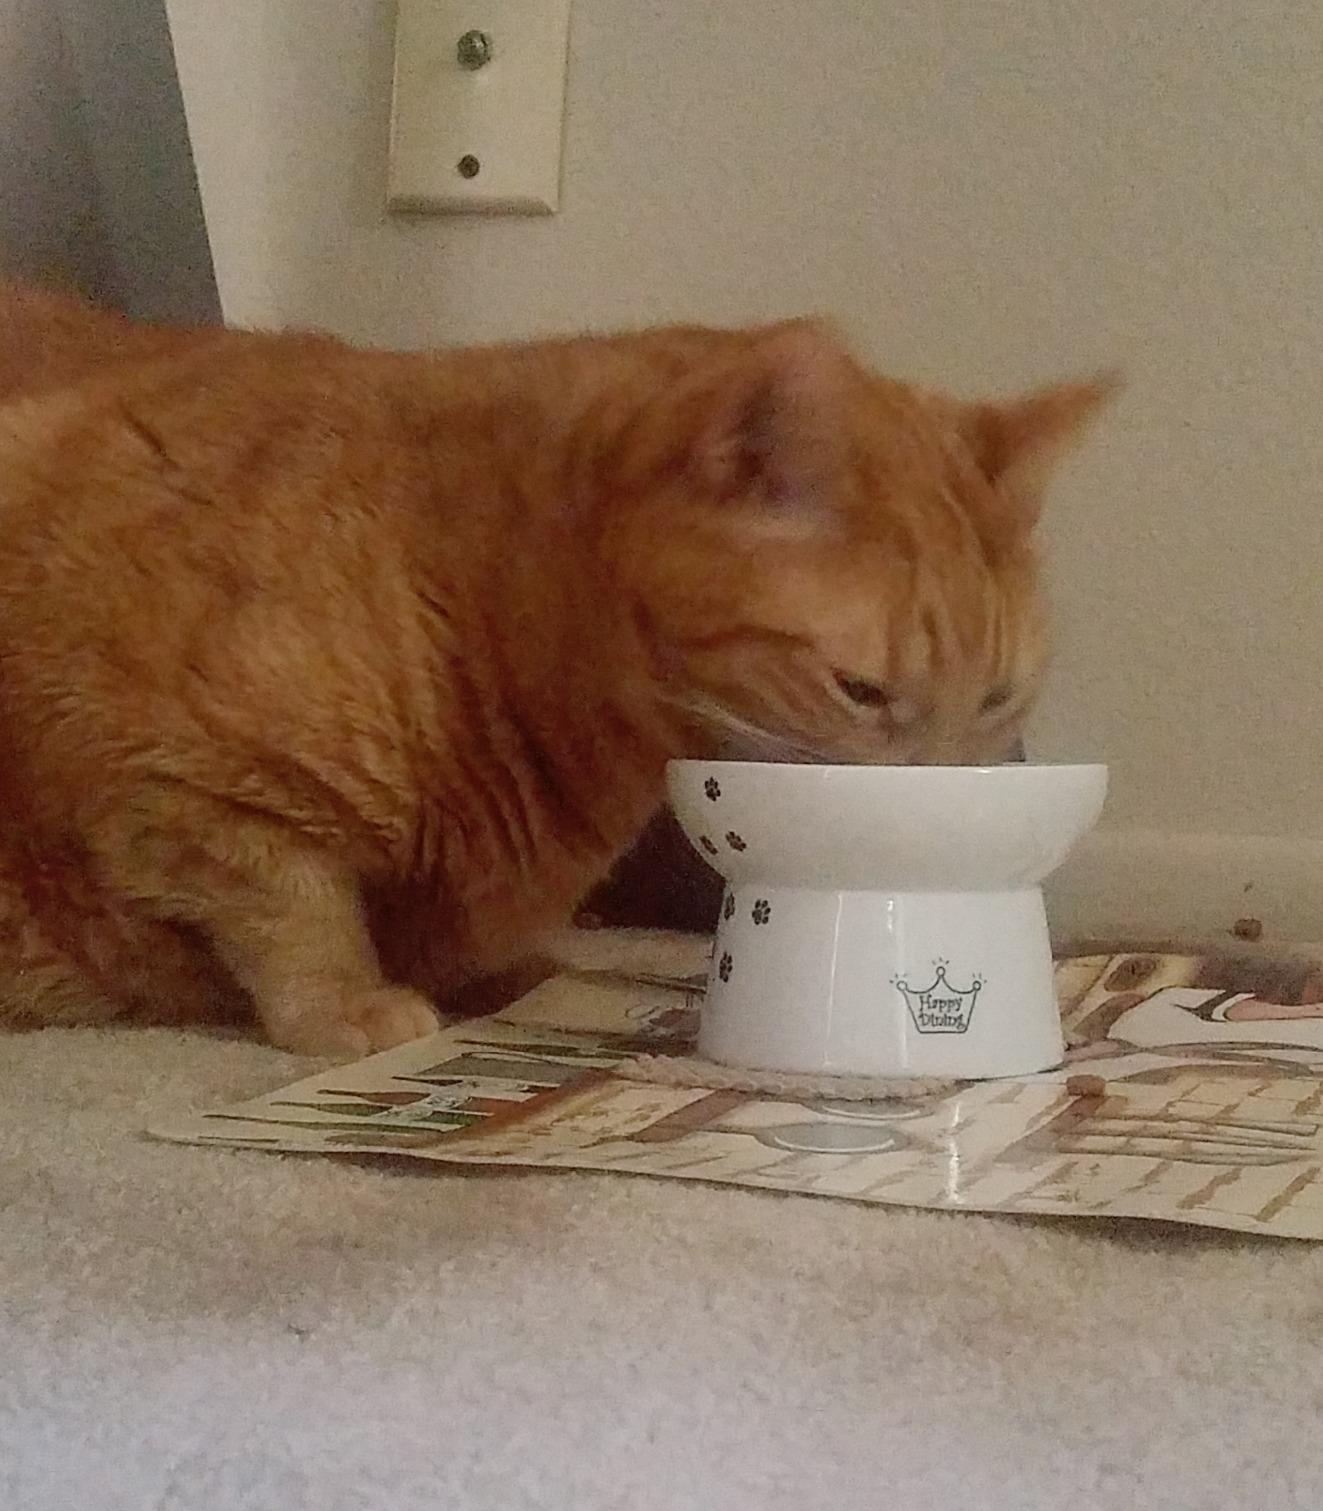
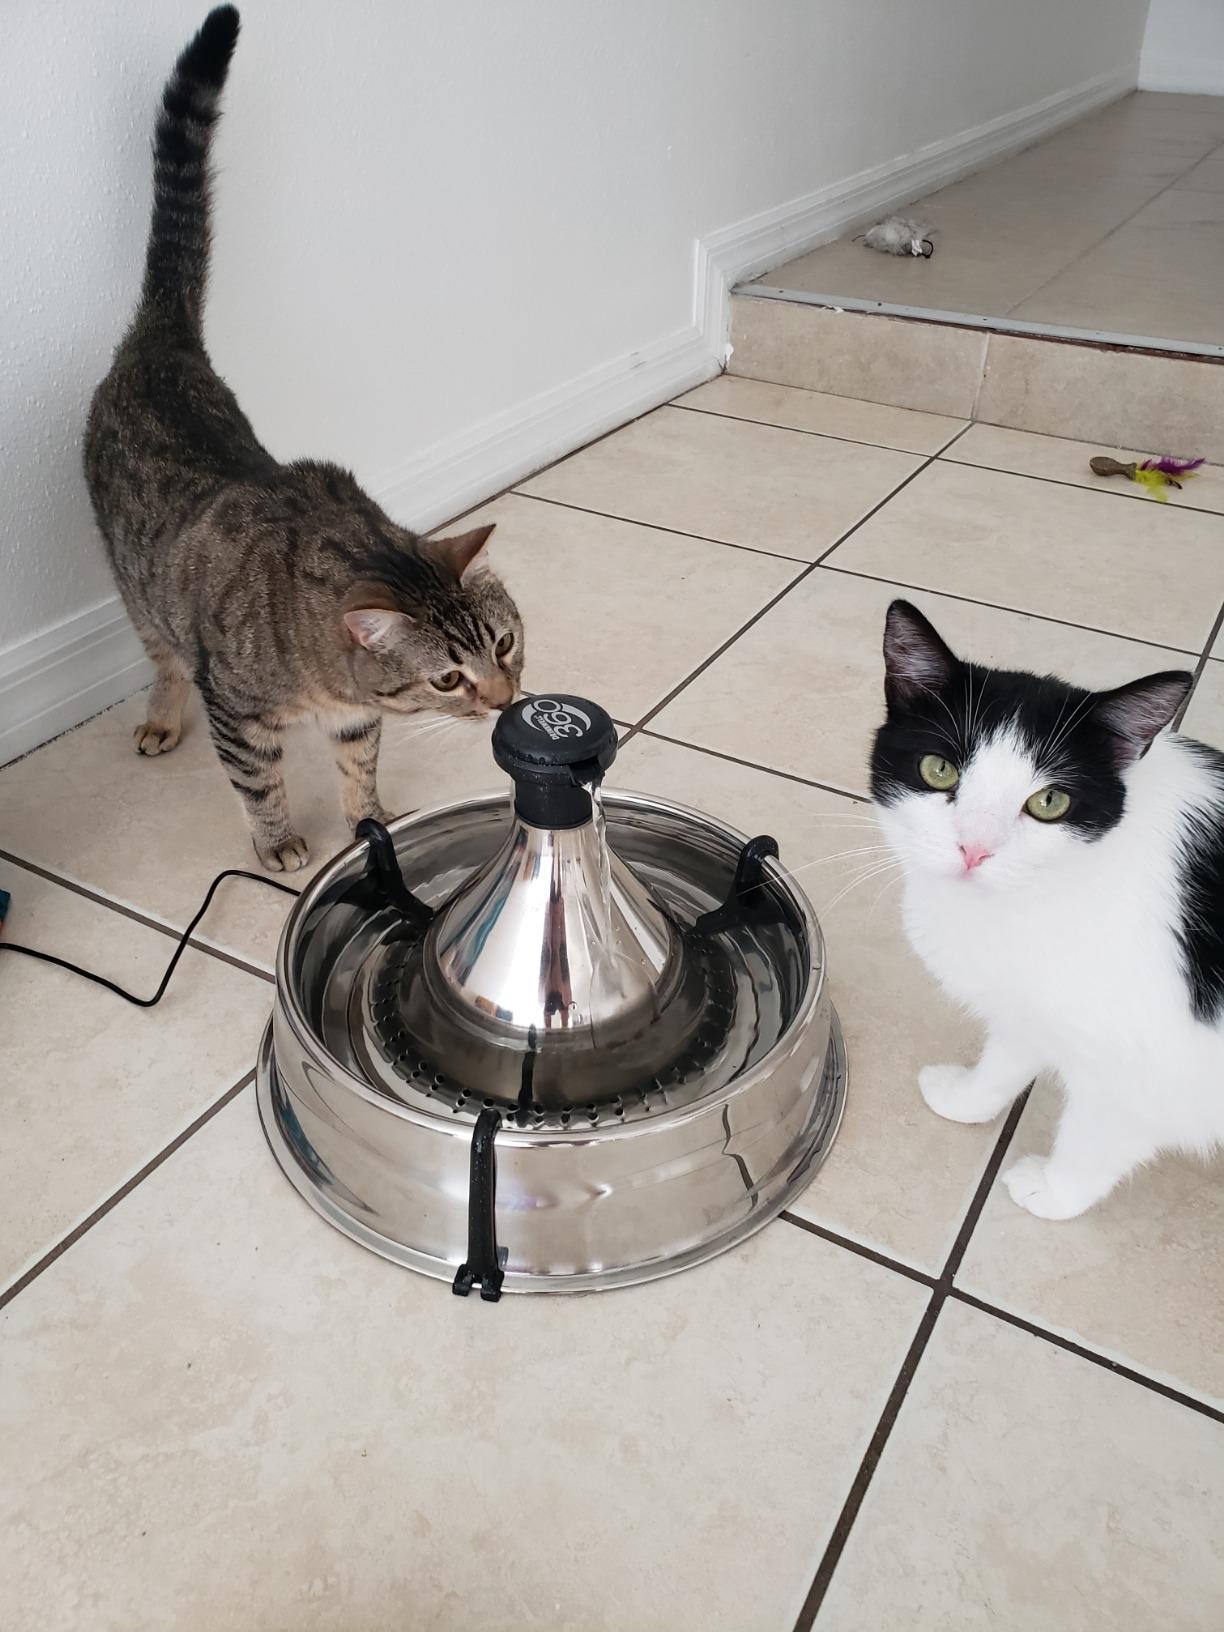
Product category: items_bowl
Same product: no